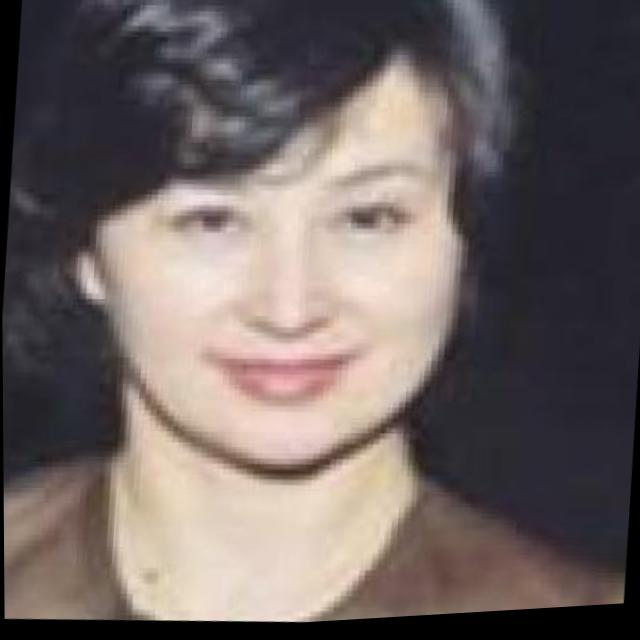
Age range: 45-64